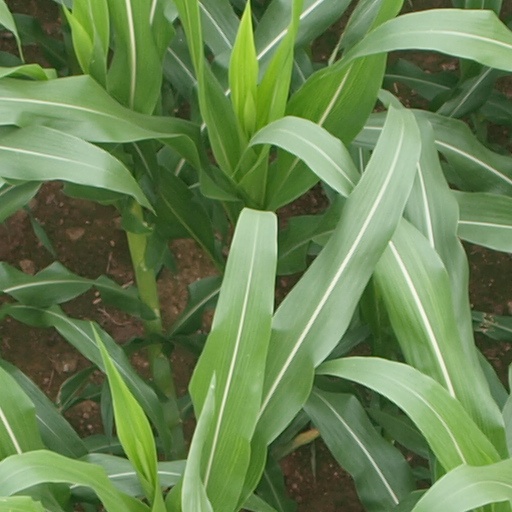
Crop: maize; corn